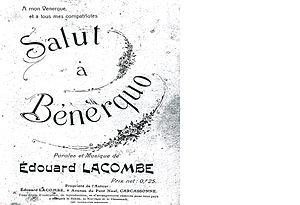
photocopie partition
Venerque est une commune française située dans le département de la Haute-Garonne en région Occitanie.